Muhammad Abbas (skier)

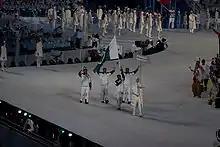
The athletes from Pakistan entering the stadium at the opening ceremonies of the 2010 Winter Olympics

Muhammad Abbas, (born 16 February 1986) is a Pakistani alpine skier who was his nation's first competitor at the Winter Olympic Games, in 2010. Muhammad Abbas was not expected to win any medal, but he outraced some of the other debuting skiers. A group said to be particularly interested were Pakistani Canadians.